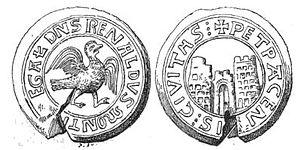
Sceau de Renaud de Châtillon
Renaud de Châtillon, né vers 1120 et mort en 1187 à Hattin, est prince d'Antioche de 1153 à 1160 ou 1161. Il se fait remarquer par la violence de ses actions. Capturé à la suite d'un raid, il reste emprisonné pendant 15 ans, période pendant laquelle il perd le titre de Prince d'Antioche. En 1175, ayant proposé ses services au roi Baudouin IV de Jérusalem, celui-ci lui octroie la seigneurie d'Hébron. Il se marie la même année à Étiennette de Milly et devient seigneur d'Outre-Jourdain. Il gardera ces deux titres jusqu'à sa mort.
La seigneurie d'Outre-Jourdain aussi appelée seigneurie de Montréal, du nom de sa capitale, était au XIIᵉ siècle un fief du royaume de Jérusalem situé à l'est du Jourdain.